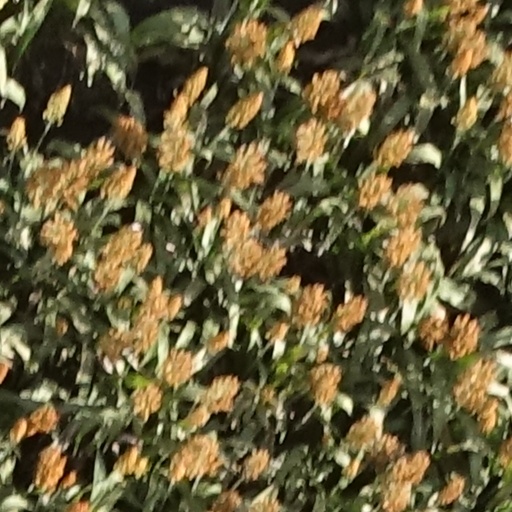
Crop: sorghum